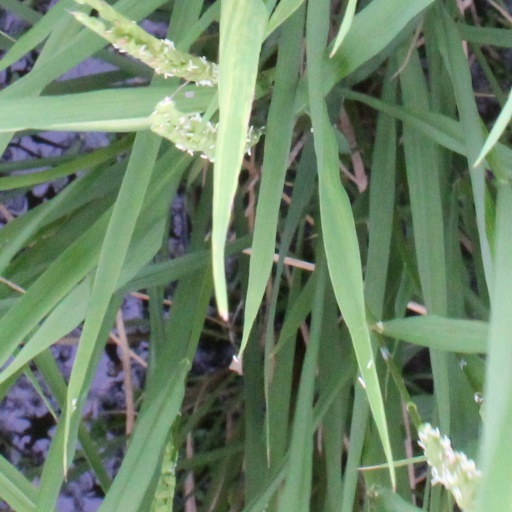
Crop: rice